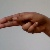
The image shows a hand gesture representing the letter 'H' in Indian Sign Language.